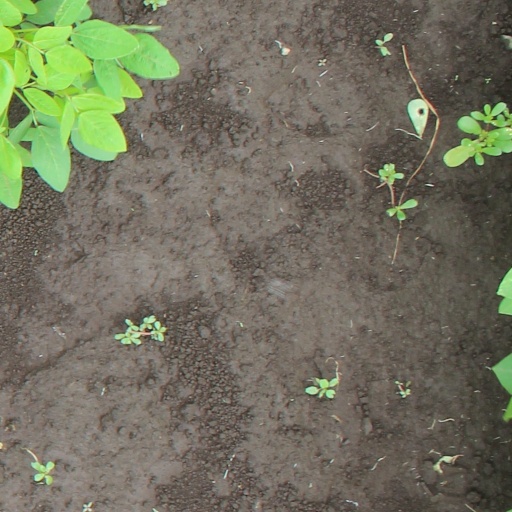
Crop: soybean